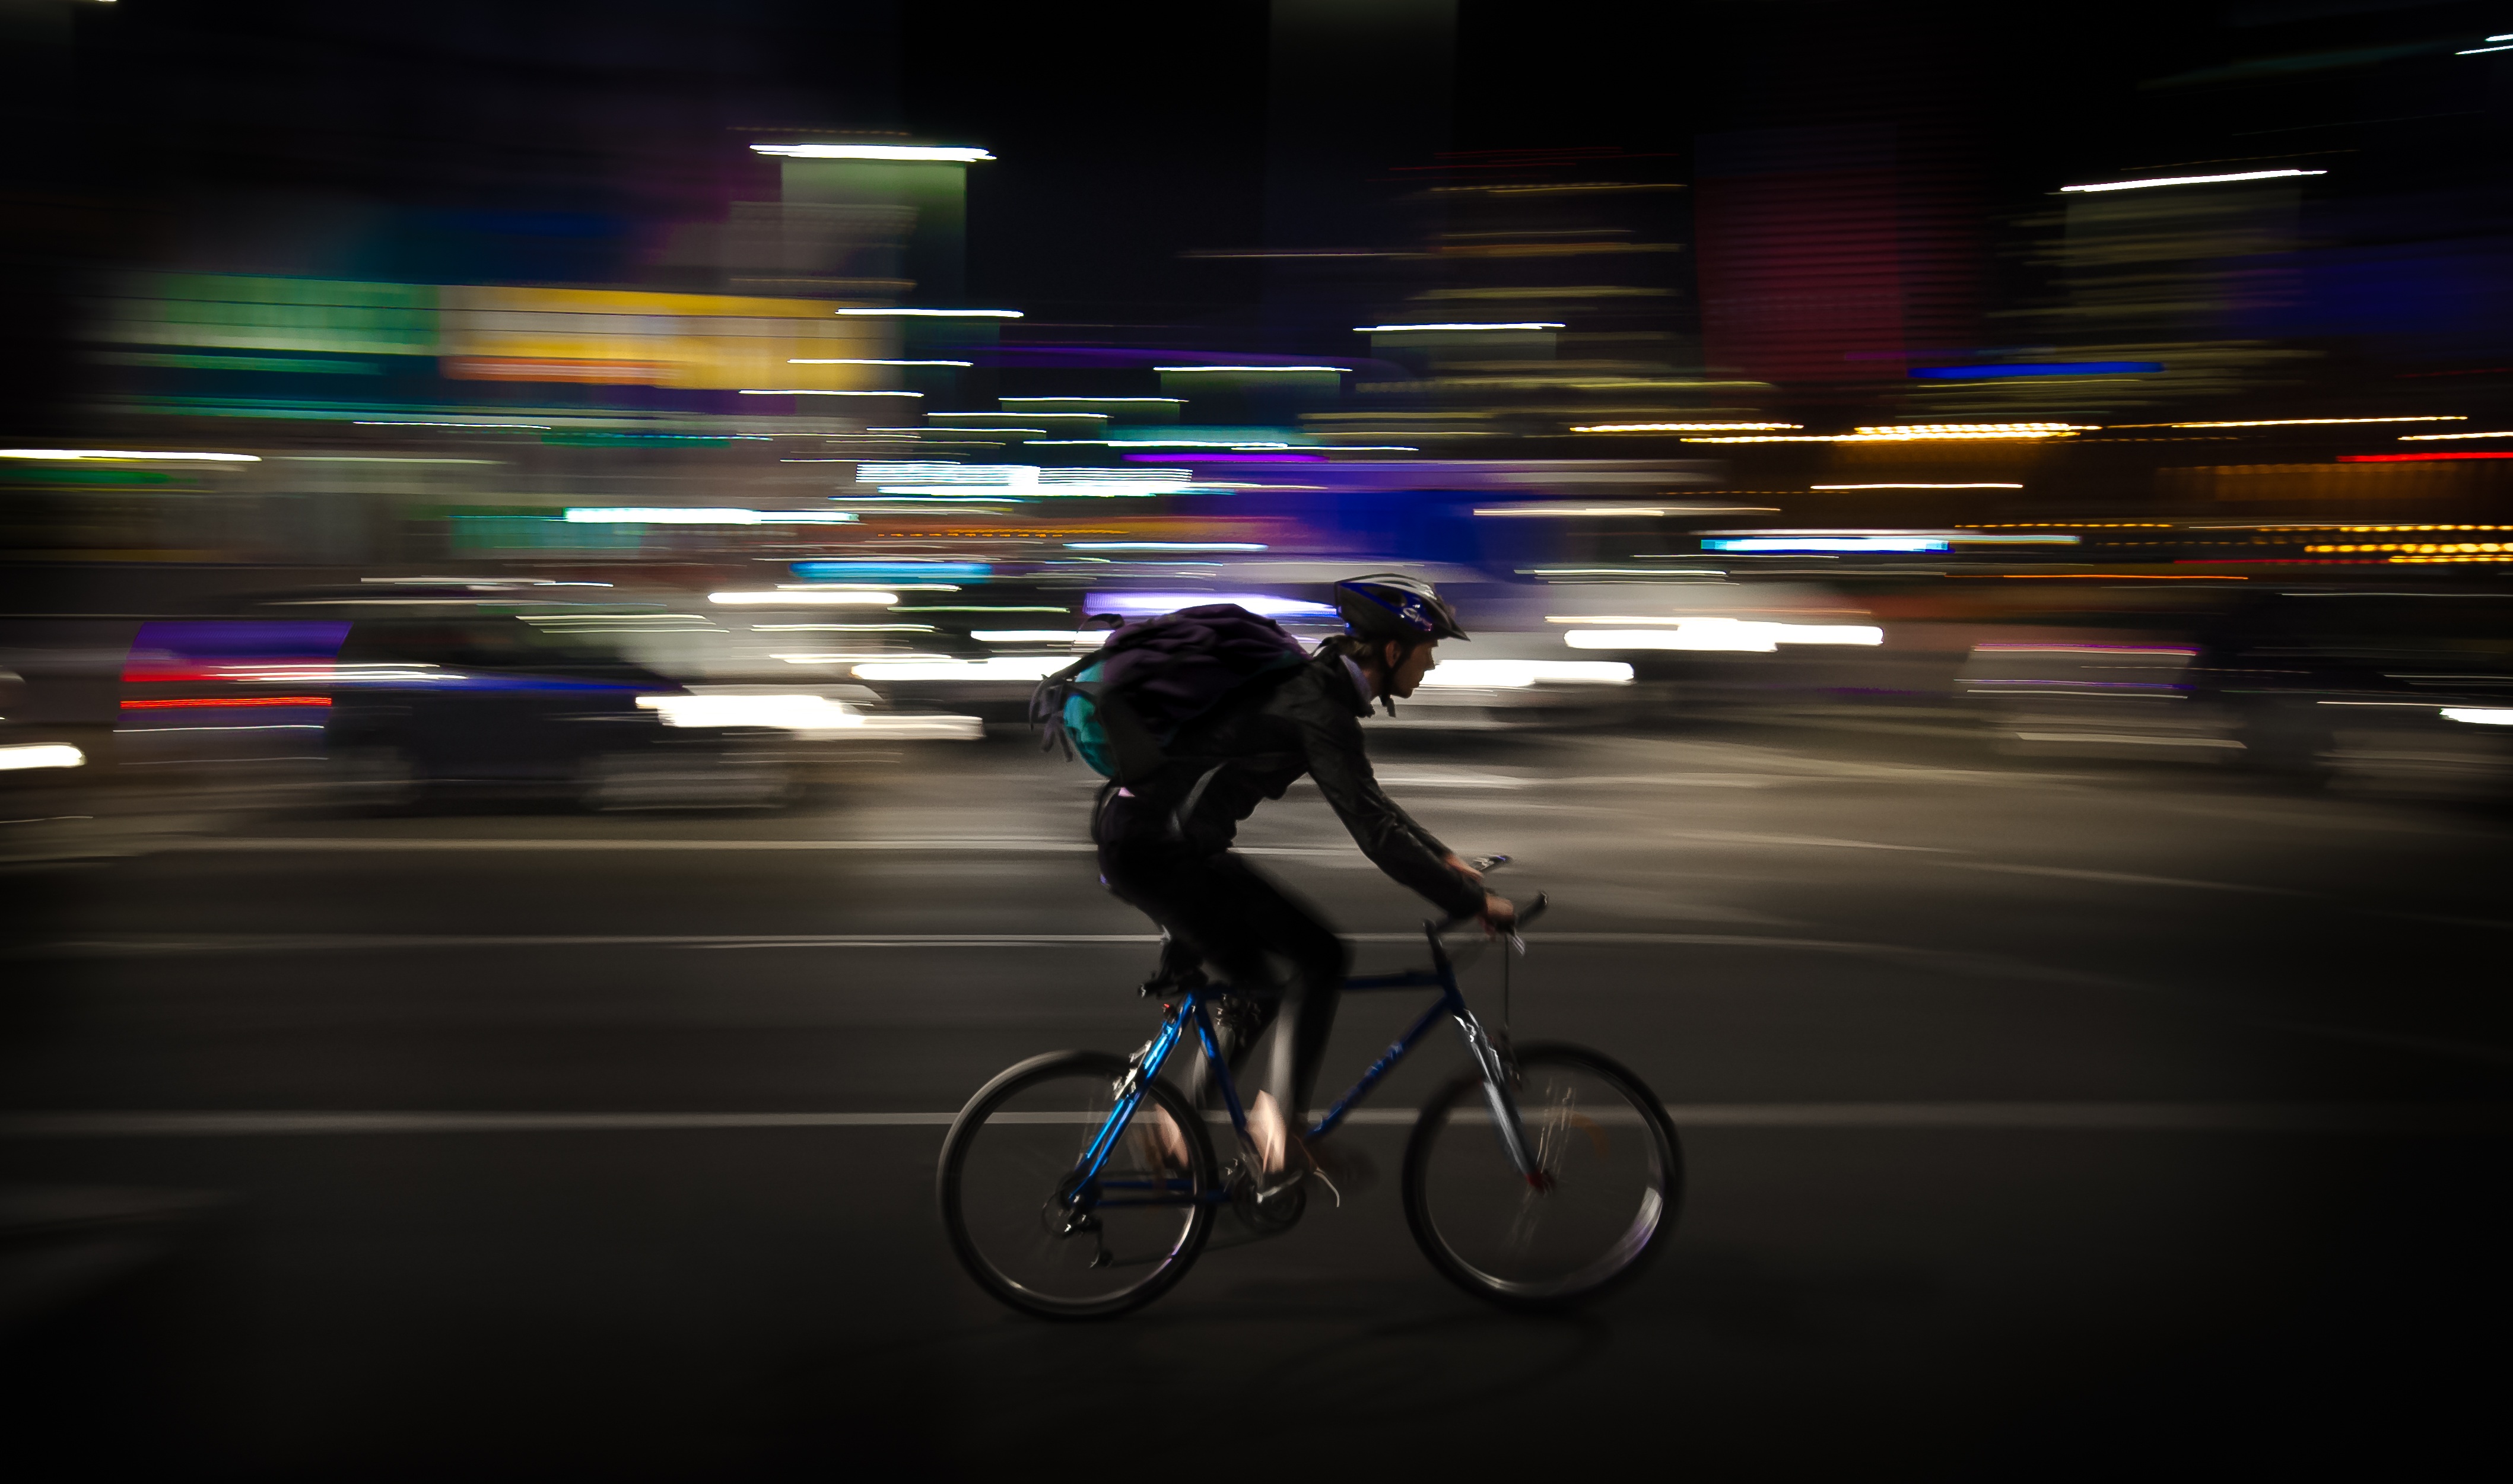
person, night, bicycle, city, vehicle, profession, colorful, package, parcel, sports equipment, cycling, worker, sports, poland, panning, carrying, shipping, job, service, receiving, adult, delivery, warsaw, occupation, confidence, reliability, road cycling, courier, delivering, cycle sport, bicycle racing, road bicycle